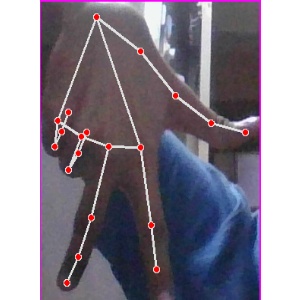
अक्षर: ग